Hellfire (video game)

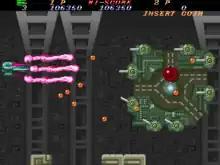
Arcade version screenshot

"Hellfire" is a science fiction-themed horizontally scrolling shoot 'em up game, where players assume the role of Captain Lancer taking control of the CNCS1 space fighter craft through six increasingly difficult levels, each with a boss at the end that must be fought before progressing any further, in a surprise attack effort to overthrow Super Mech, his army and the Black Nebula space matter as the main objective. As far as horizontal scrolling shooters go, the title initially appears to be very standard, as players control their craft over a constantly scrolling background and the scenery never stops moving until the stage boss is reached.